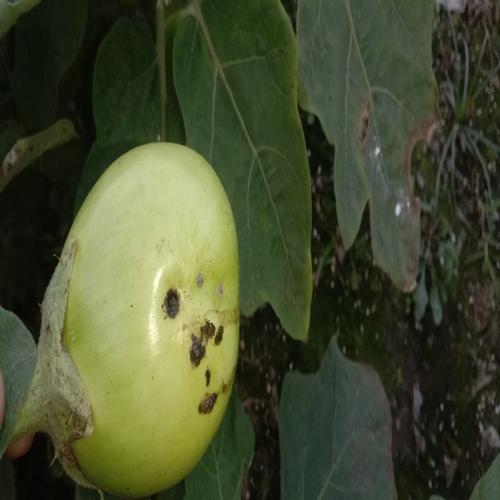
Label: Shoot and Fruit Borer